Timeline of the 2019–2020 Hong Kong protests (September 2020)

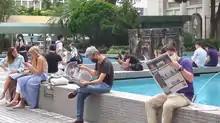
At 1 pm, citizens silently reading Apple Daily at the Statue Square in Central

Following the leaderless protest events "Lunch With you", "Sing With You", and "Dine With You" throughout Hong Kong since June 2019, a new form of peaceful protest emerged: "Read With You". In support of the only pro-democracy print newspaper "Apple Daily" in Hong Kong, citizens not only helped rally its stock in the stock market, especially since the arrest of founder Jimmy Lai on August 10, but also have been physically purchasing extra copies of the printed newspaper in stores and newspaper stands. Many individuals, businesses and advocacy groups have also been showing their support by placing advertisements with "Apple Daily". Recently, more and more people holding a copy of the day's "Apple Daily" are gathering at lunch time as a form of silent protest.